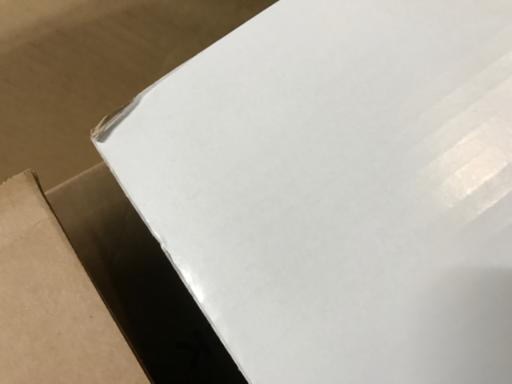
Label: cardboard